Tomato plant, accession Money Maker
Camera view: bottom (45 deg); turntable rotation: 210 degrees
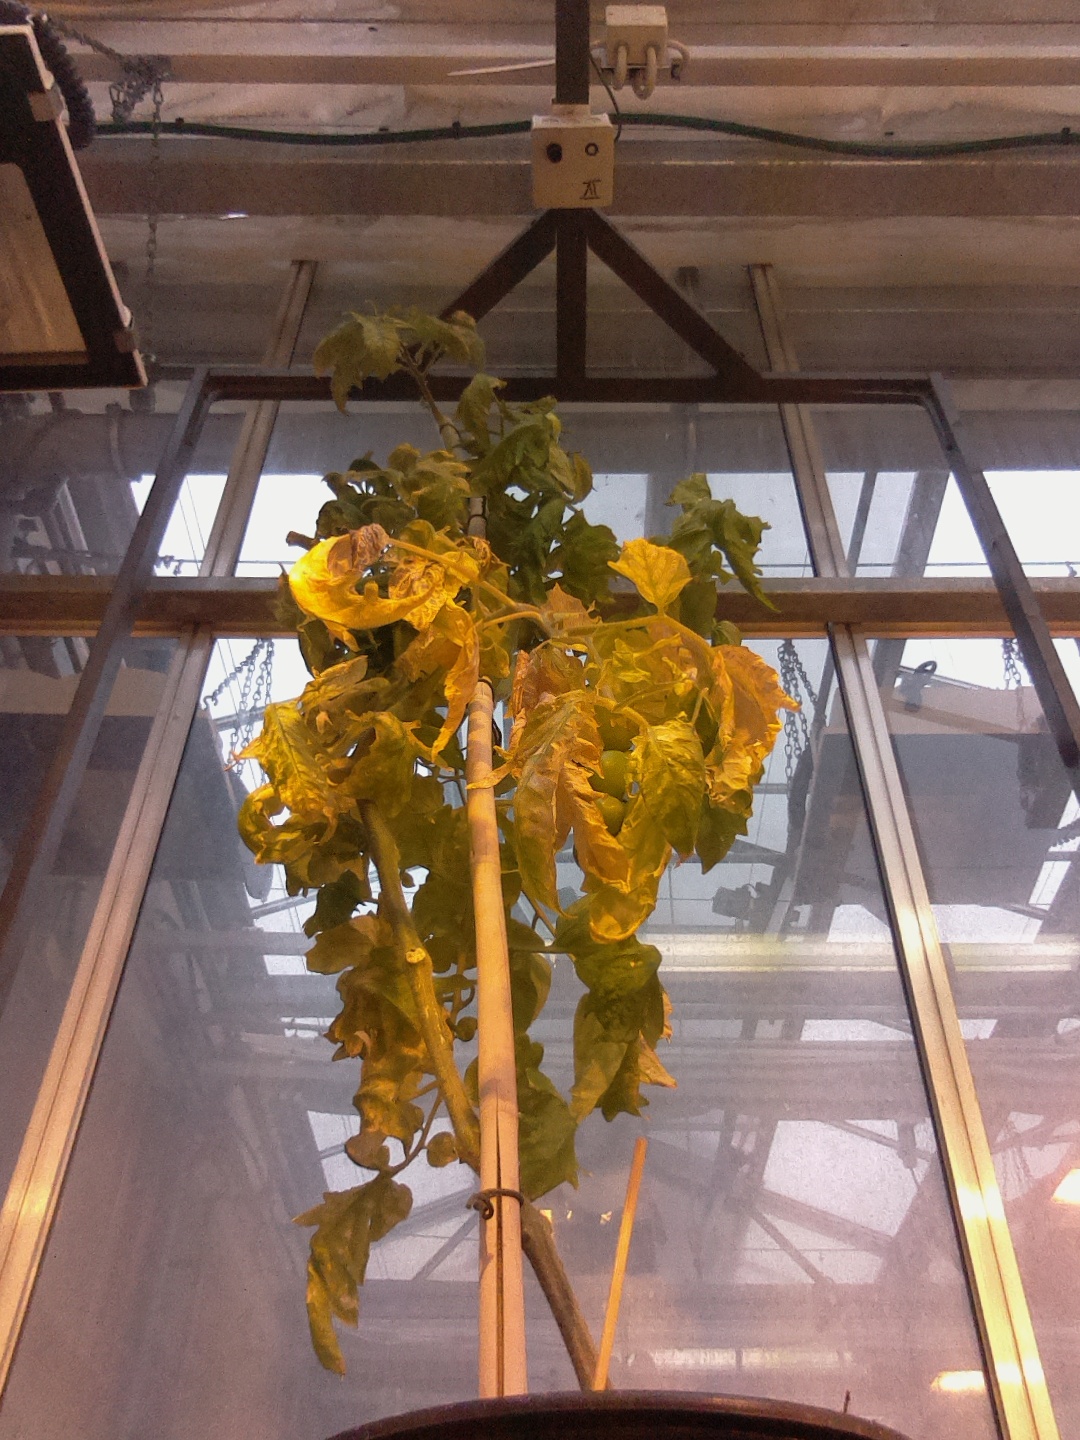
BBCH growth stage 80: fruits start showing typical ripe color (orange -> red)